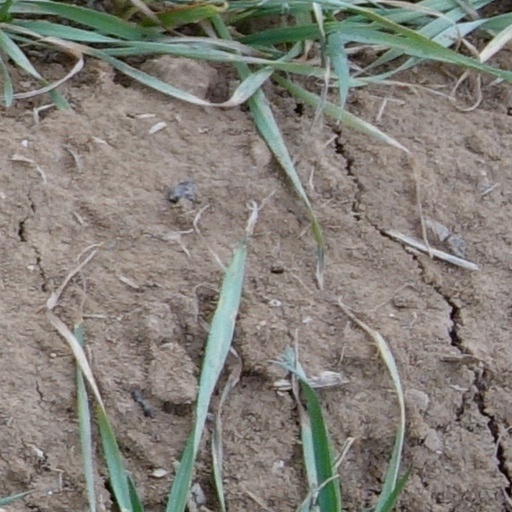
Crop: wheat